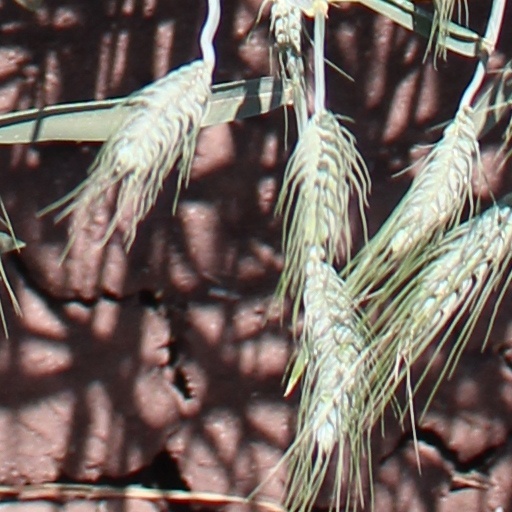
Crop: wheat